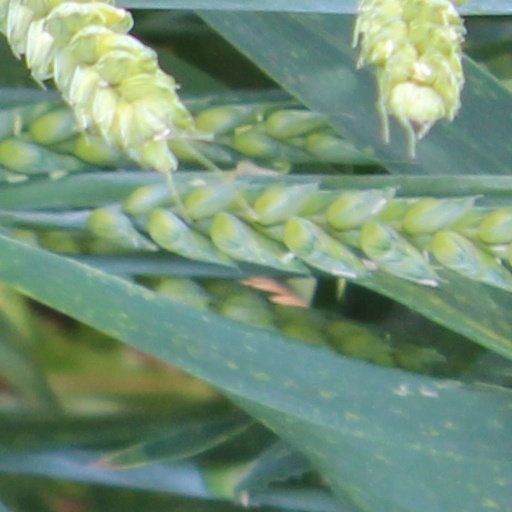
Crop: wheat